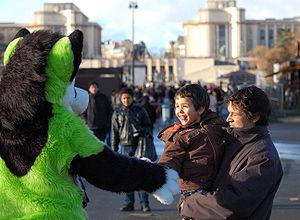
Natalie Ceviche Lima interagissant avec un enfant.